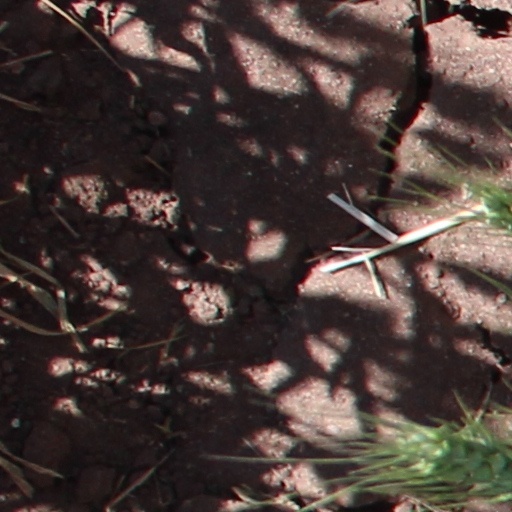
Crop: wheat